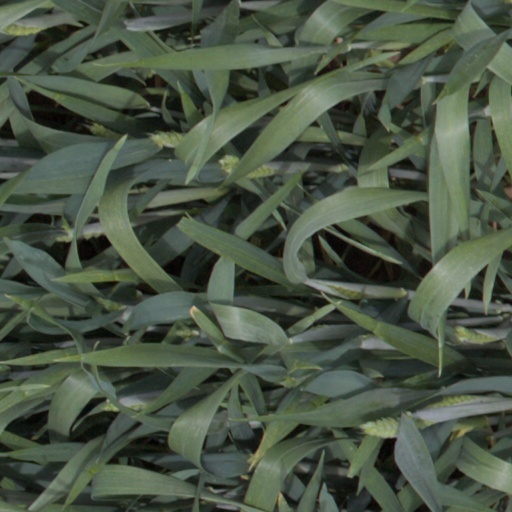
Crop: wheat